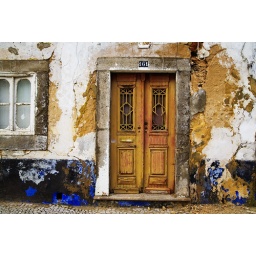
A house I spotted in Tavira, Portugal.